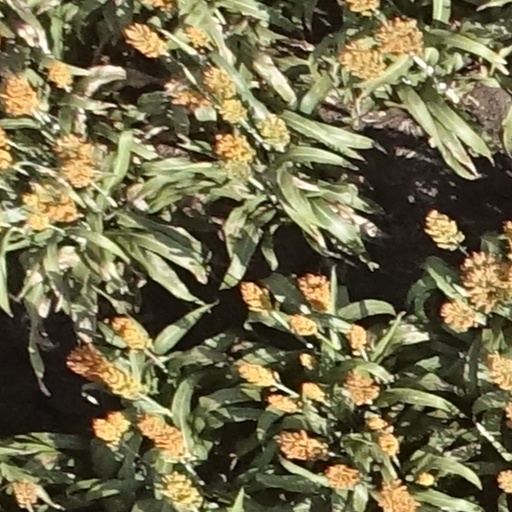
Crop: sorghum